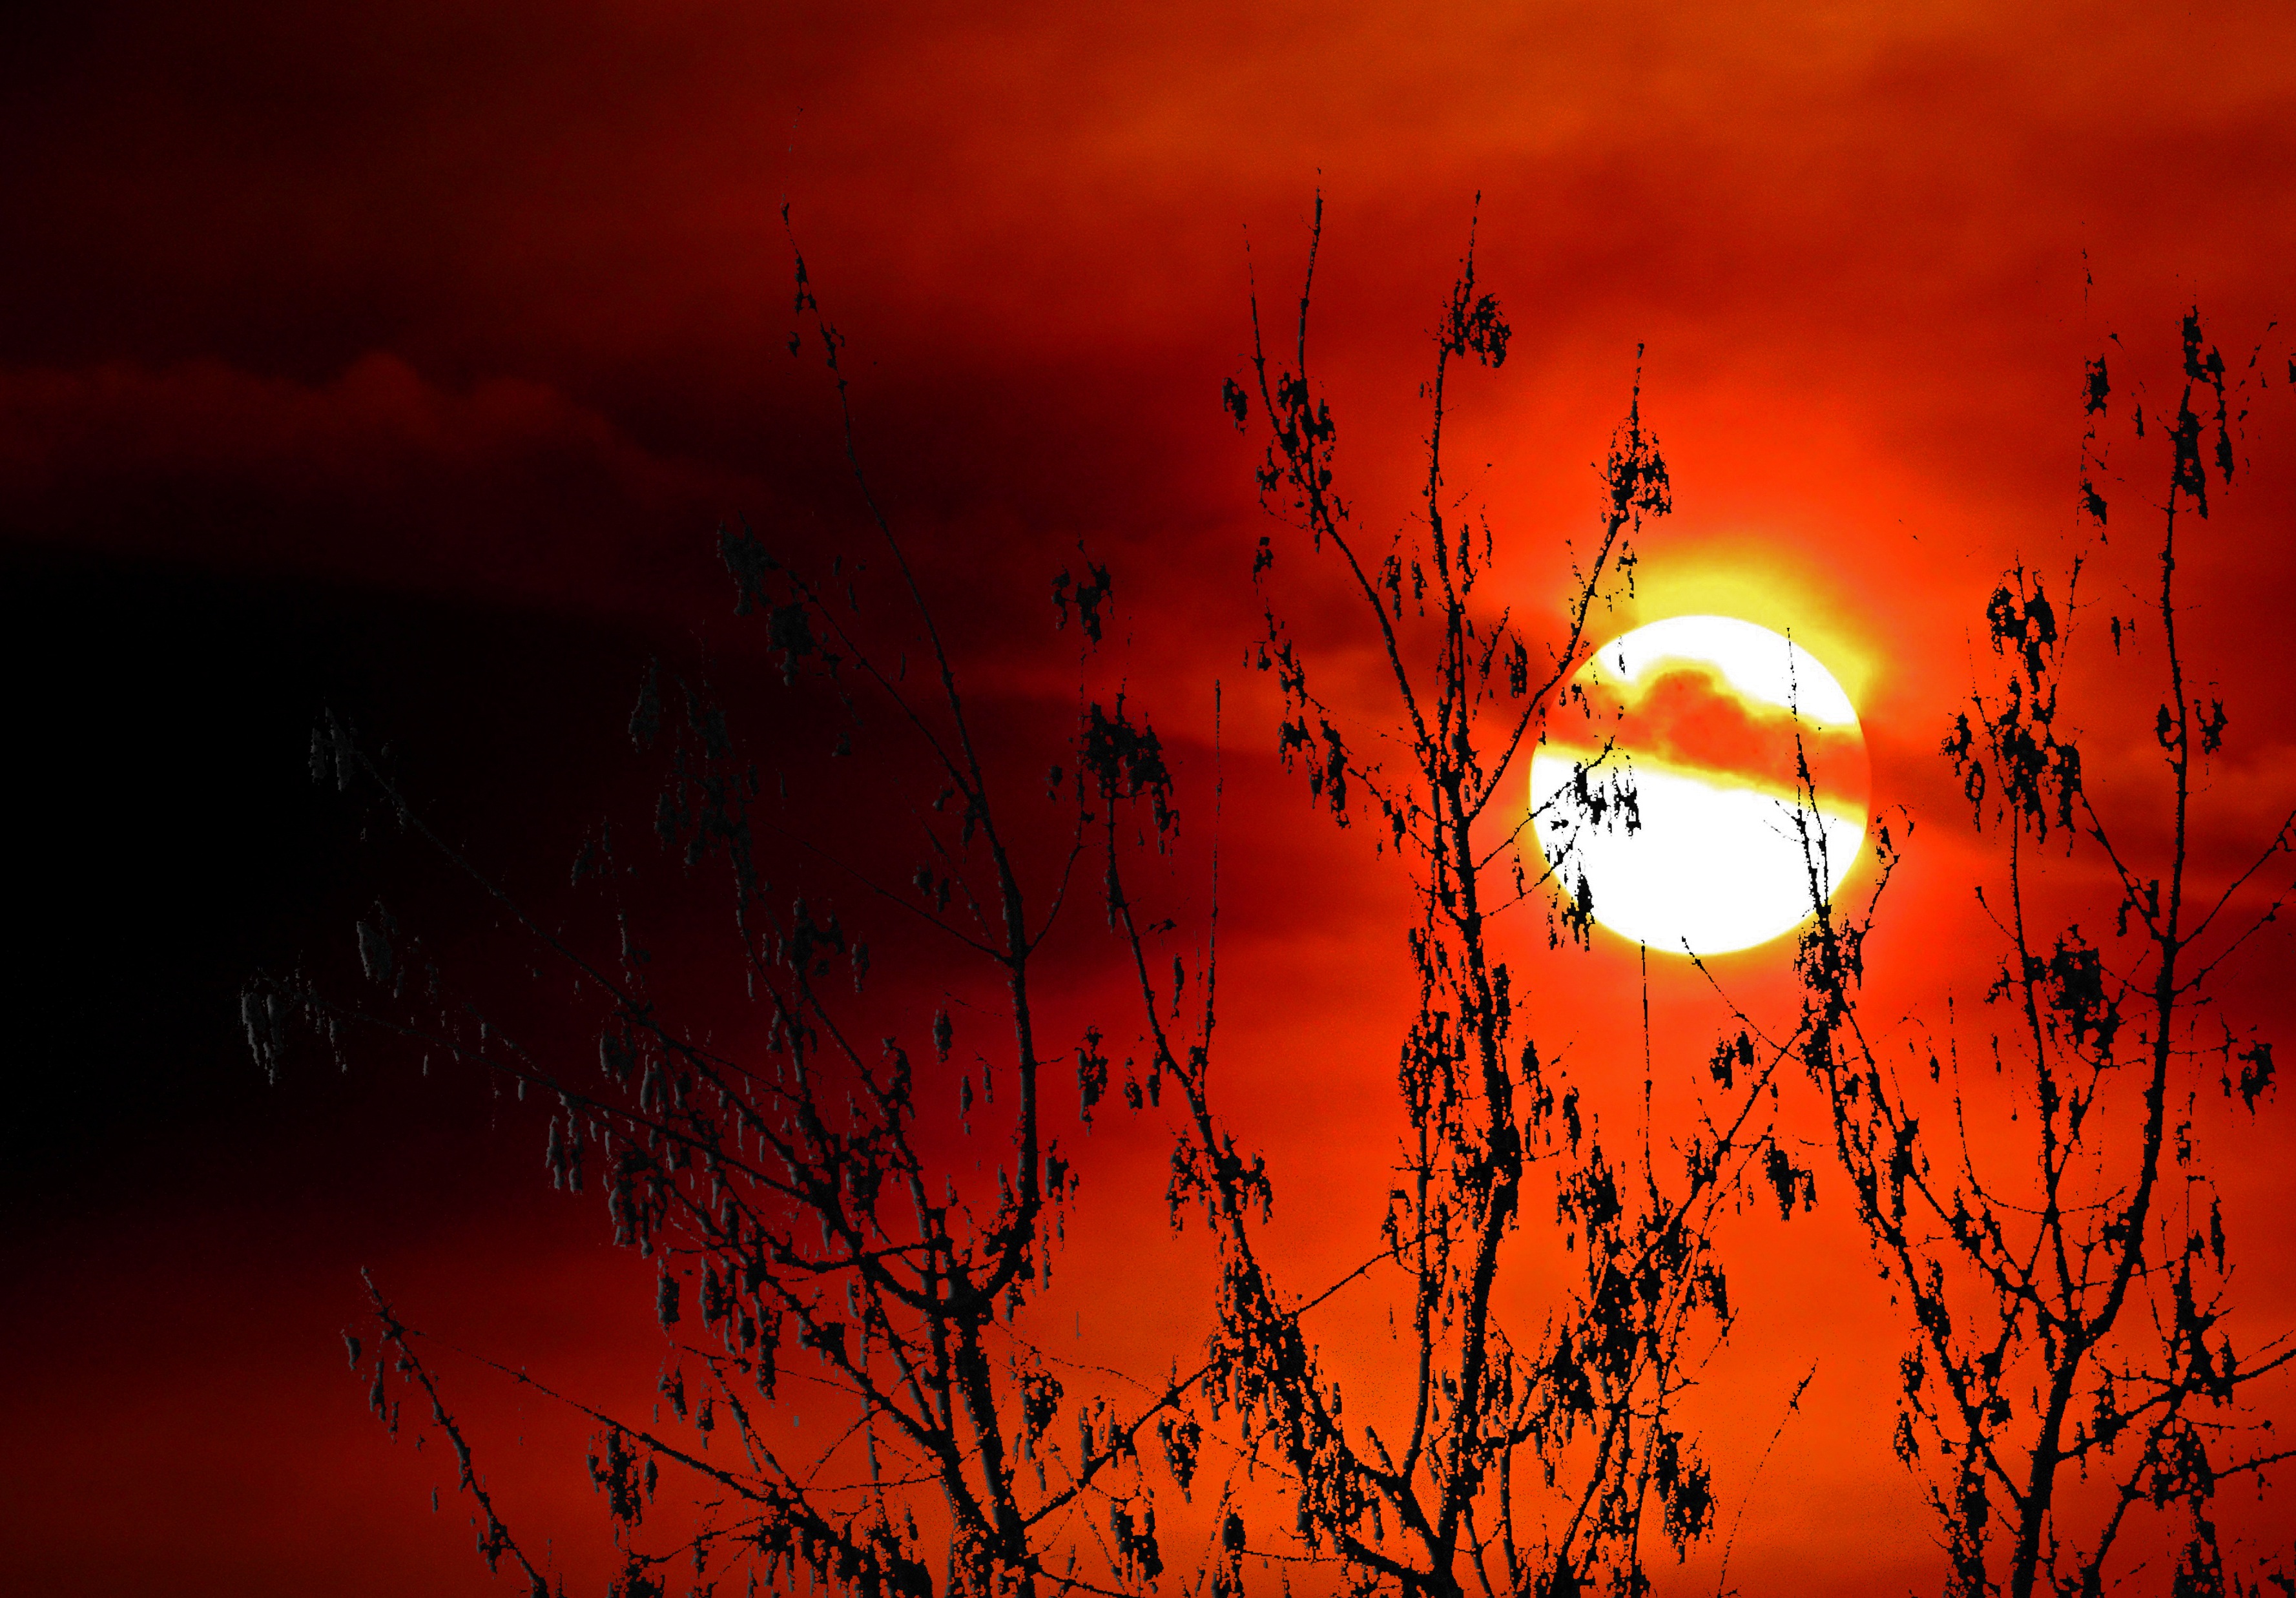
tree, nature, cloud, sky, sun, sunrise, sunset, night, sunlight, morning, dawn, atmosphere, summer, dusk, evening, reflection, weather, darkness, clouds, afterglow, red sky at morning